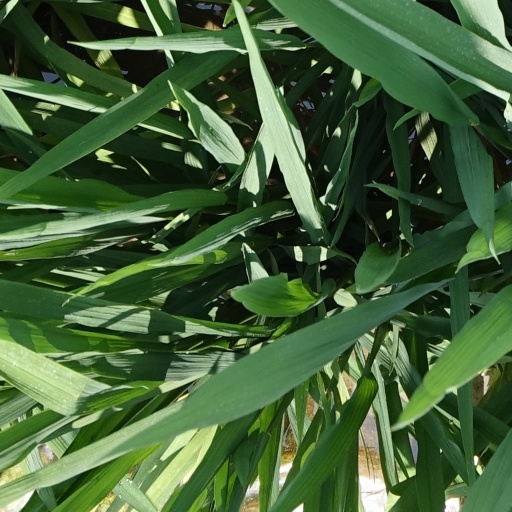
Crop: rice